Germering-Unterpfaffenhofen station

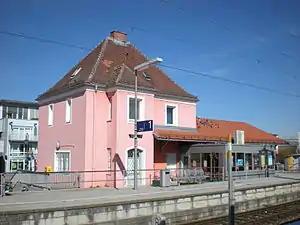
2015

Germering-Unterpfaffenhofen station is a railway station in the municipality of Germering, located in the Fürstenfeldbruck district in Upper Bavaria, Germany.